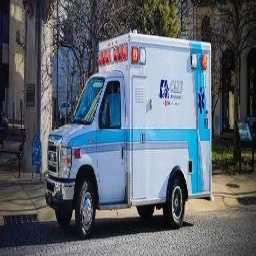
Label: ambulance